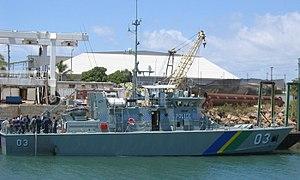
La Marine de Fidji est la composante navale des Forces armées de la République des Fidji. Créée en 1975 et forte de 300 hommes opérant sur une douzaine de navires, la Marine de îles Fidji assure la surveillance et le maintien de souveraineté sur ses 1 129 km de côtes et zone économique exclusive attenante de 1 281 122 km².